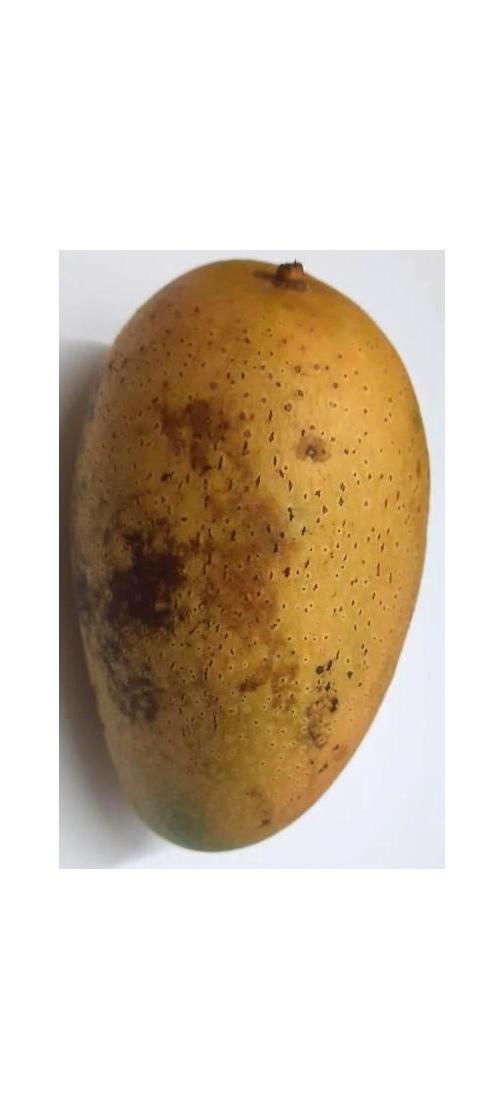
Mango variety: Ashshina Classic